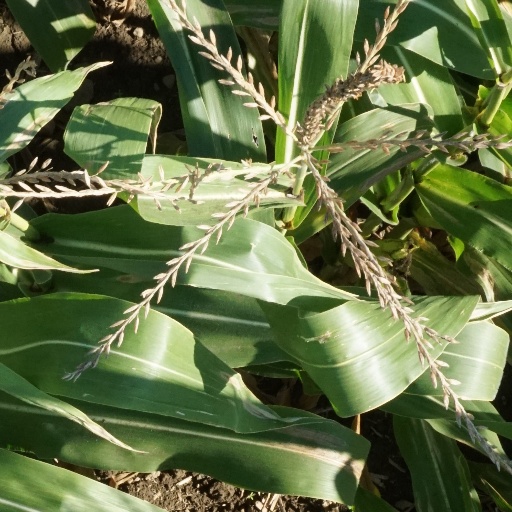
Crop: maize; corn